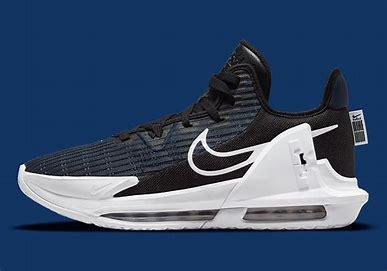
Brand: Nike
Model: Lebron Witness 6